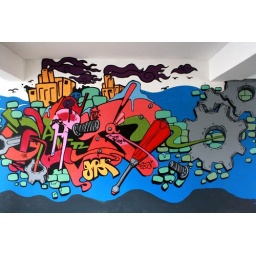
Wild artwork on the walls of the new bar in Patong